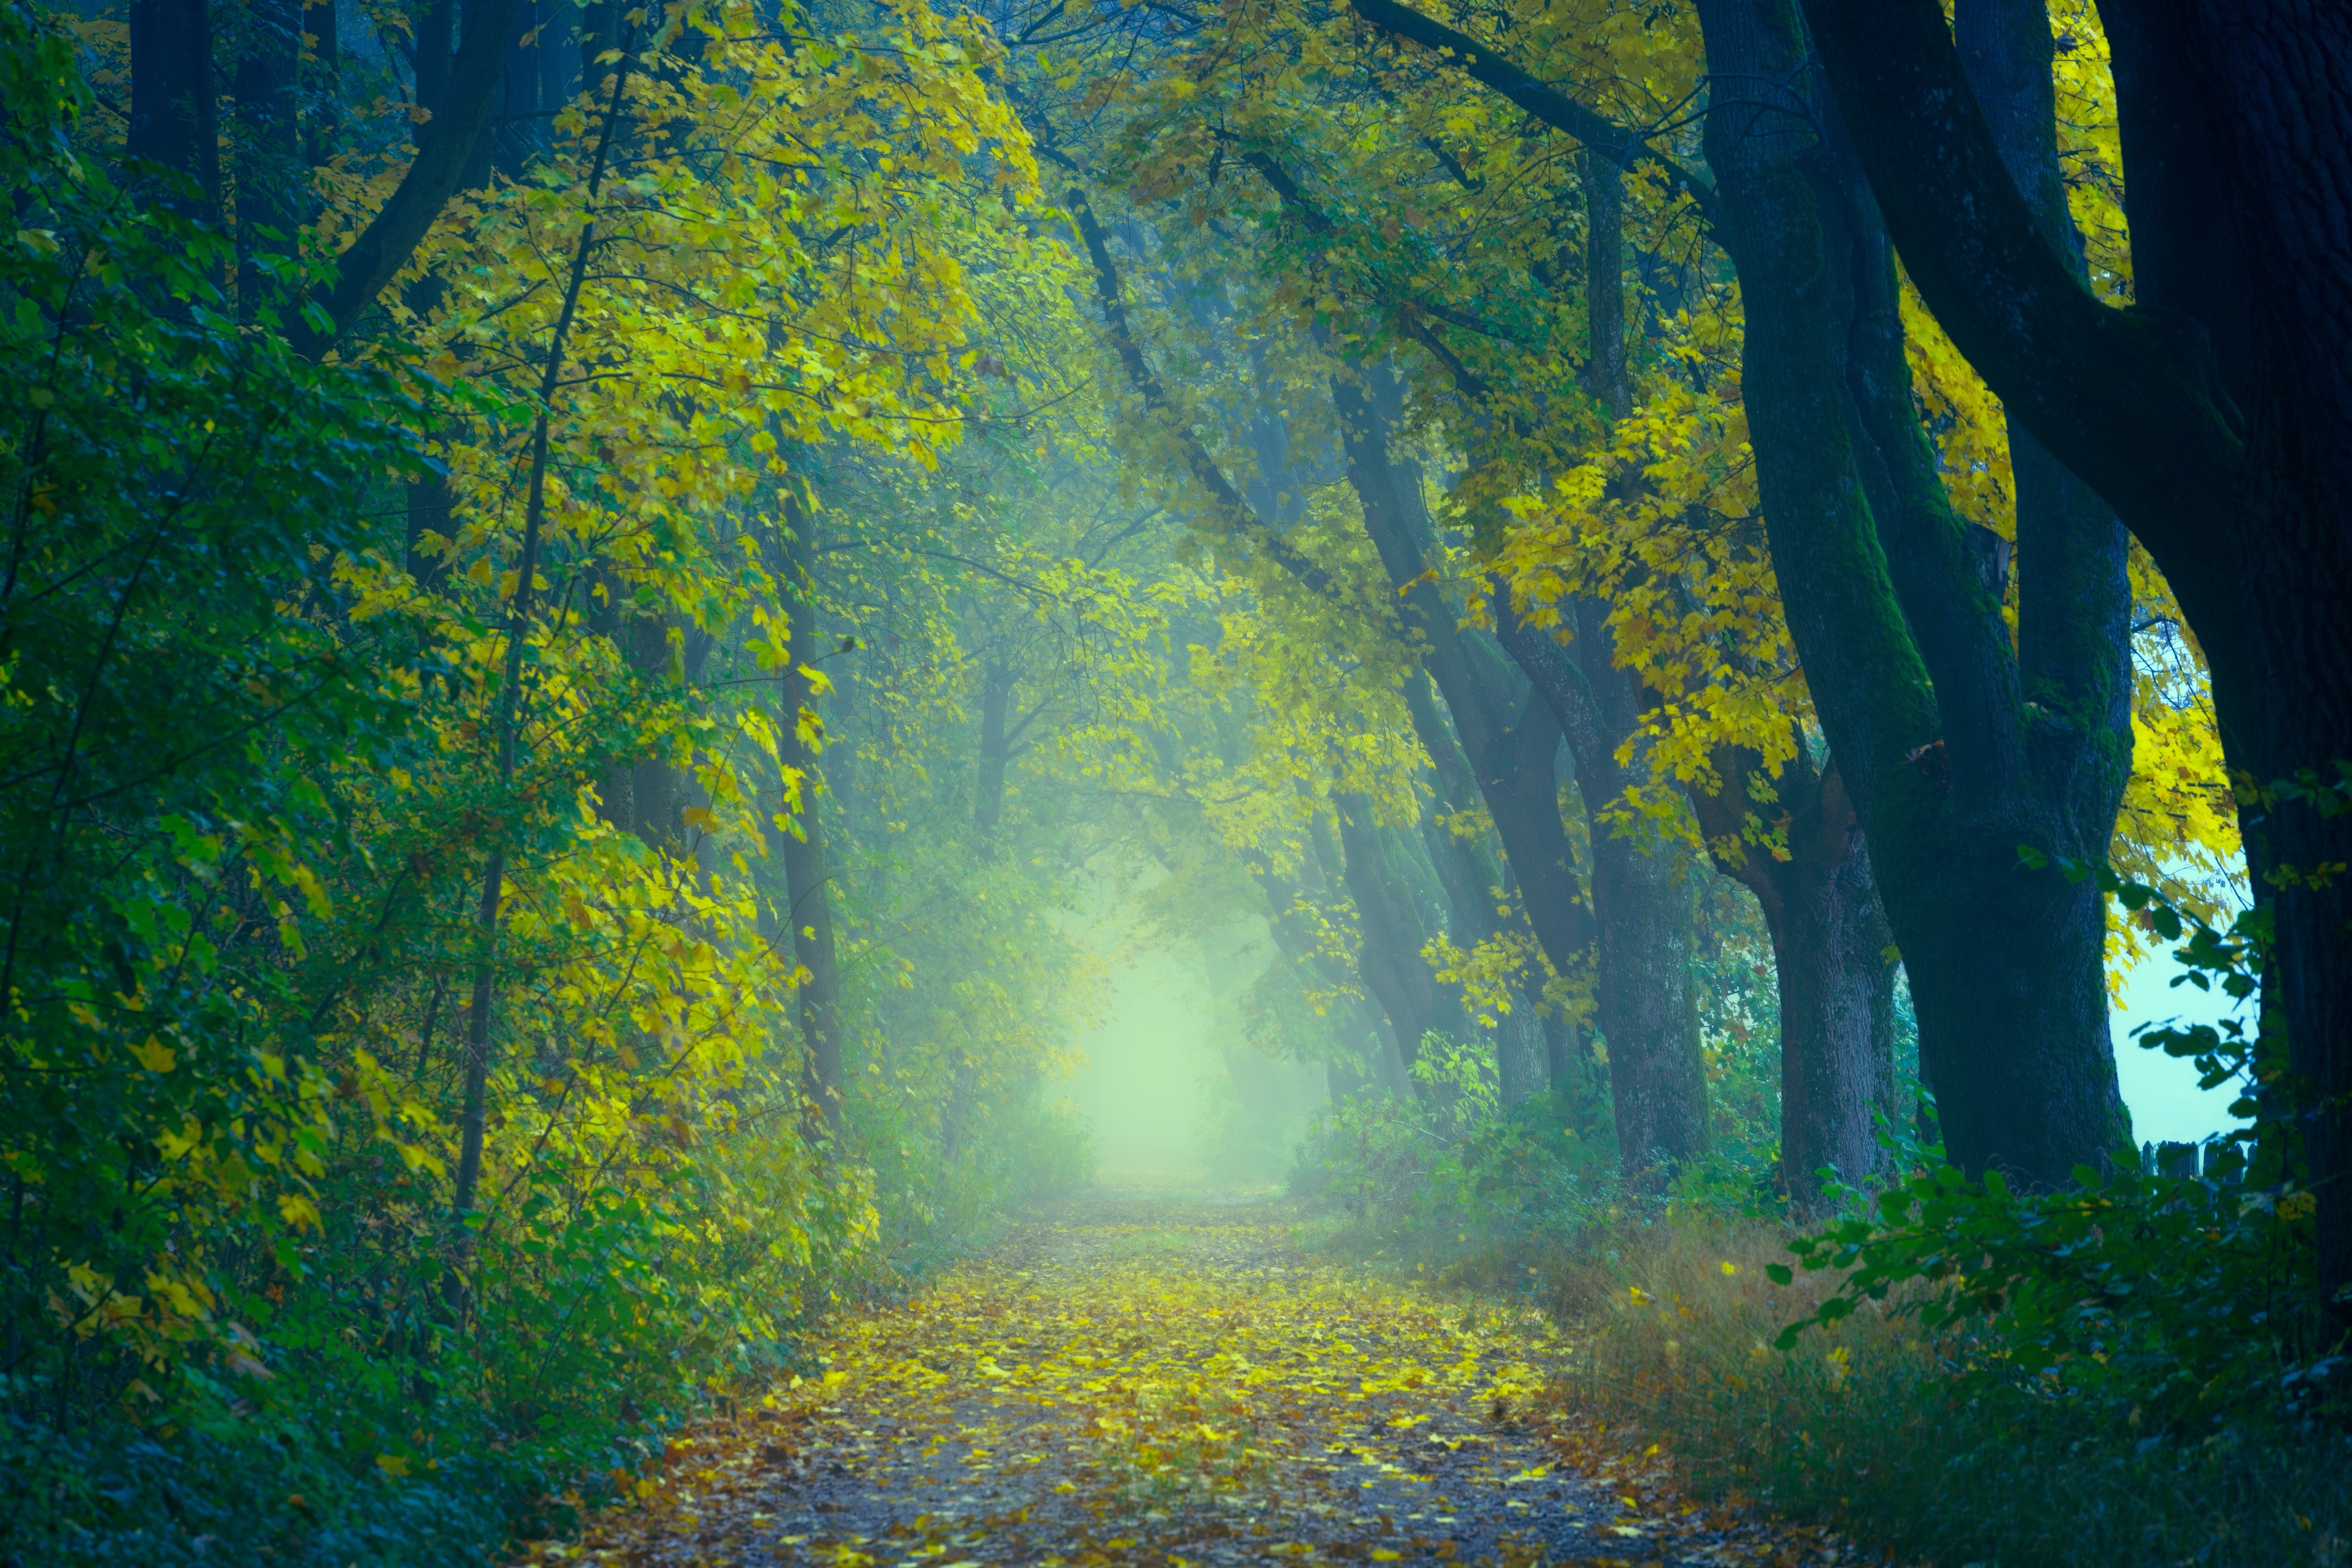
green, natural landscape, nature, tree, People in nature, leaf, atmospheric phenomenon, sunlight, natural environment, forest, light, yellow, blue, morning, deciduous, woodland, sky, biome, autumn, woody plant, plant, atmosphere, old growth forest, temperate broadleaf and mixed forest, branch, landscape, grass, spring, Northern hardwood forest, fog, road, grove, mist, Tints and shades, theatrical scenery, plant stem